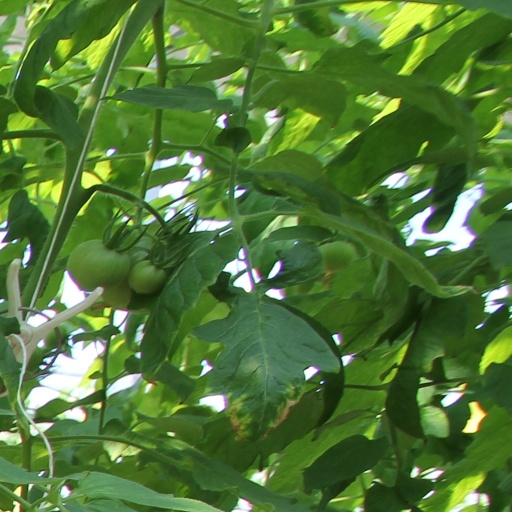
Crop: tomato